Economy of Estonia

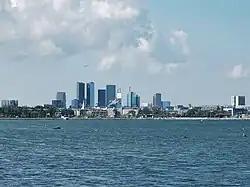
Central business district of Tallinn

The economy of Estonia is rated advanced by the World Bank, i.e. with high quality of life and advanced infrastructure relative to less industrialized nations. Estonia is a member of the European Union, the eurozone, and the OECD. The economy is heavily influenced by developments in the Finnish and Swedish economies.